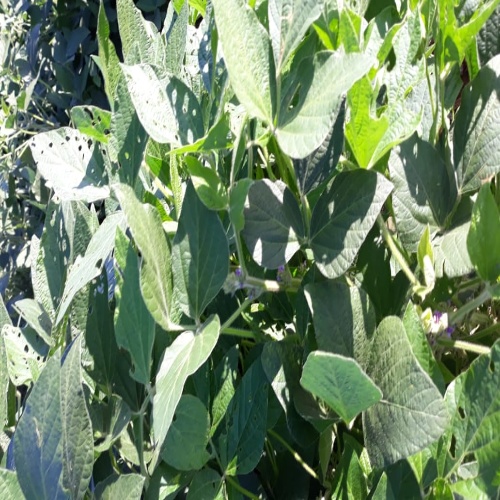
Label: Diabrotica_speciosa